Wat Bang Kung

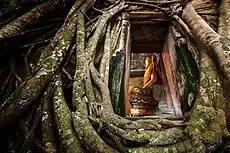

Wat Bang Kung is an ancient temple in Samut Songkhram, Thailand, built during the Ayutthaya period. It was the site of the Battle of Bang Kung, between the Konbaung dynasty and the Thonburi Kingdom.